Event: Nepal Earthquake
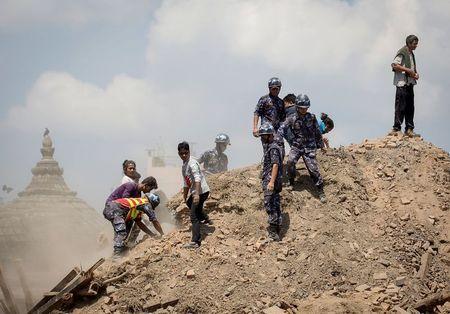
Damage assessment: damage